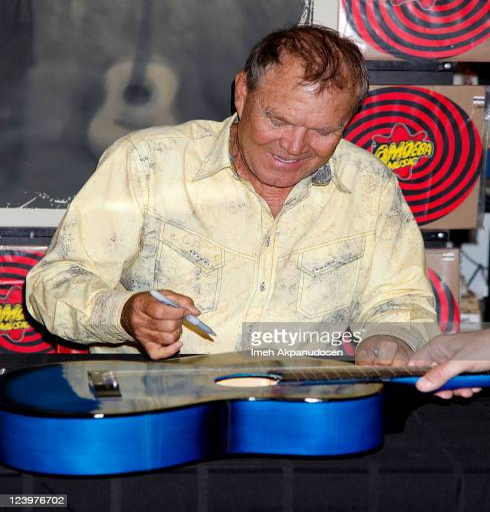
country artist signs copies of his new album